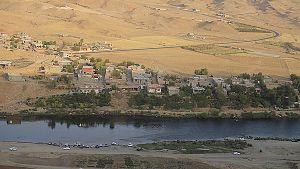
La Diyâlâ est un affluent d'une longueur totale de 445 km sur la rive est du Tigre avec lequel elle conflue en aval de Bagdad. Son bassin-versant s'étend sur 32 600 km².